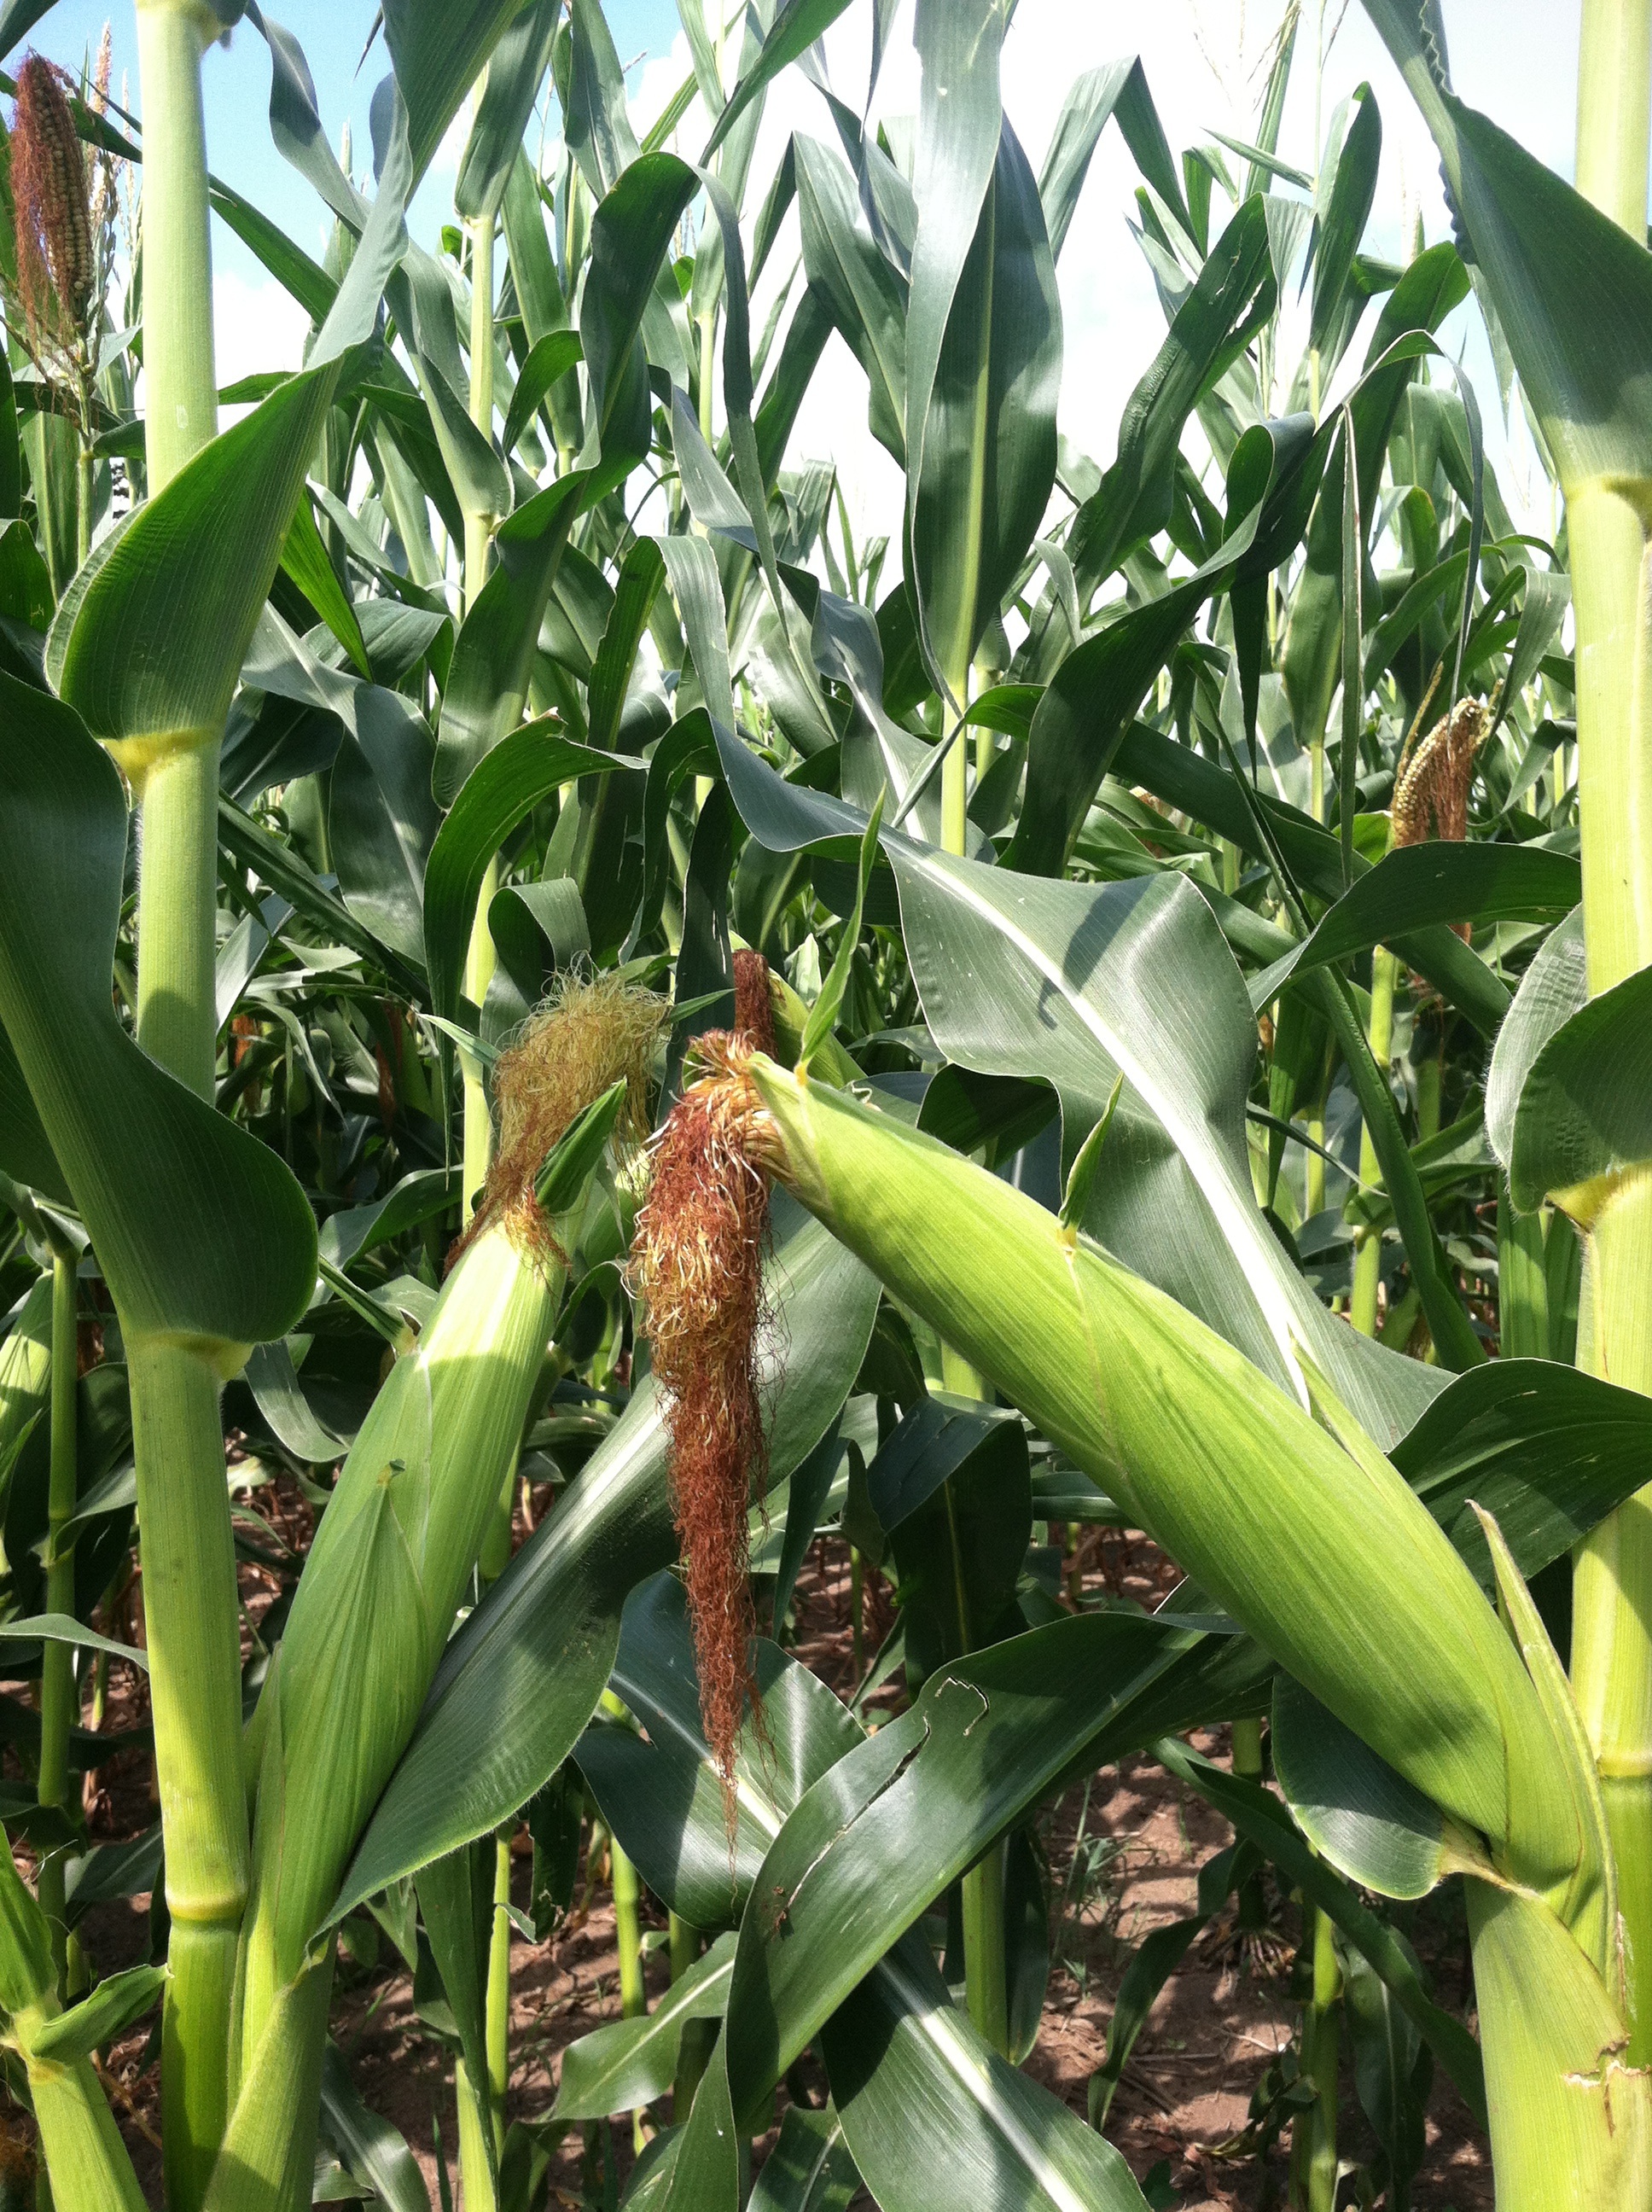
plant, flower, food, produce, crop, corn, botany, agriculture, cob, maize, flowering plant, yield, commodity, grass family, land plant, food grain